Conversation

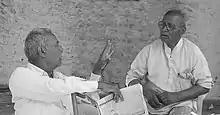
Discussion between two old friends

No generally accepted definition of conversation exists, beyond the fact that a conversation involves at least two people talking together. Consequently, the term is often defined by what it is not. A ritualized exchange such as a mutual greeting is not a conversation, and an interaction that includes a marked status differential (such as a boss giving orders) is also not a conversation. An interaction with a tightly focused topic or purpose is also generally not considered a conversation. Summarizing these properties, one authority writes that "Conversation is the kind of speech that happens informally, symmetrically, and for the purposes of establishing and maintaining social ties."